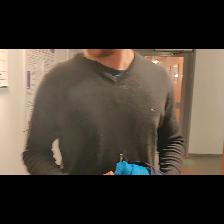
Label: Human